Roman Catholic Archdiocese of Los Angeles

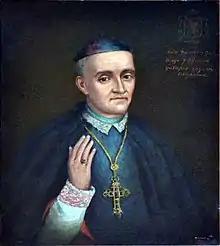
Bishop García Diego y Moreno (pre-1846)

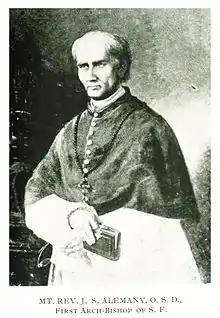
Bishop Alemany (pre-1901)

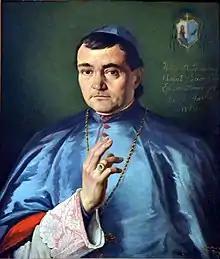
Bishop Brusi

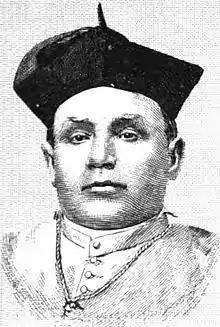
Bishop Mora y Borrell (1886)

Joseph Alemany (1850–1853), appointed Archbishop of San Francisco